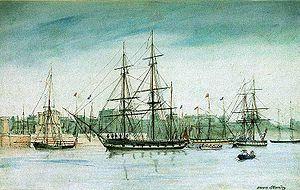
Orundellico, célèbre sous le nom de Jeremy Button ou Jemmy Button, était d'origine fuégienne, issu de l'ethnie Yagan ou Yámana provenant des îles de la Terre de Feu, archipel aujourd'hui divisé entre l'Argentine et le Chili.
Le HMS Beagle était un navire de la Royal Navy de la classe Cherokee. Il est lancé le 11 mai 1820 du port de Woolwich, sur la Tamise. Au mois de juillet de cette même année, le Beagle prit part à la célébration du couronnement du roi Georges IV. Le navire n'eut ensuite plus d'utilité jusqu'à ce qu'il soit réhabilité en navire de recherche. Il prit alors part à trois expéditions. Il fut célèbre pour avoir eu à son bord le naturaliste Charles Darwin, lors de la seconde mission du navire, de 1831 à 1836. Le récit de ce voyage est raconté dans le livre de Darwin, Le Voyage du Beagle, publié en 1839.
Le second voyage du HMS Beagle, du 27 décembre 1831 au 2 octobre 1836, est le second voyage d'exploration scientifique du HMS Beagle, dirigé par le capitaine Robert FitzRoy qui avait déjà pris le commandement du navire lors de son premier voyage, après le suicide de son capitaine. FitzRoy, craignant le même destin, cherche pour cette deuxième expédition un compagnon de voyage d’un niveau intellectuel suffisant avec lequel il puisse discuter. Averti par son professeur en sciences naturelles John Stevens Henslow, le jeune étudiant en théologie Charles Darwin embarque sur le navire. Il n'a été invité à prendre part au voyage que pour tenir compagnie au capitaine, Robert Fitzroy. Darwin a pris sur lui d'endosser le rôle de naturaliste et s'est lui-même perçu ainsi.
La colonie libre de Nouvelle-France est une escroquerie organisée par le français Charles du Breil, marquis de Rays, entre 1877 et 1882.